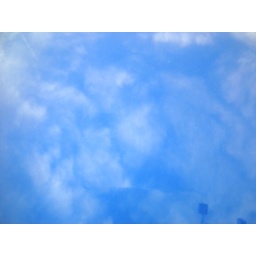
The sky was awash in blue, and white cotton cotton rode the currents. This was taken in reflection. For utata_thursday_walk_08 project.